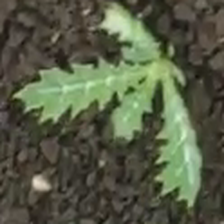
Weed species: Bilayat_(Mexicana_Argemone)